Harakh Chand Nahata

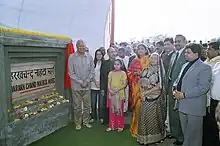
Dara Singh inaugurating Harakh Chand Nahata Marg

On 1 March 2007, the wrestler, actor and member of the Rajya Sabha, Dara Singh, opened Harakh Chand Nahata Marg, a road that interconnects three villages of South-West Delhi, namely Nanakheri, Badusarai and Raghopur. Nahata's family is in the process of developing a Farmhouse Scheme in that area by the name of Westyn Park.